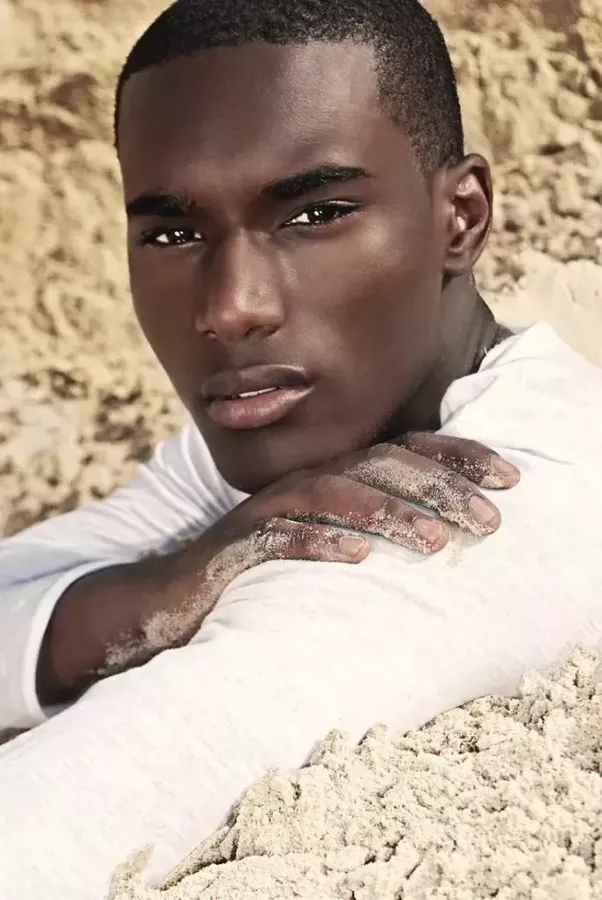
Label: Colored